Describe the emotion expressed in this image:  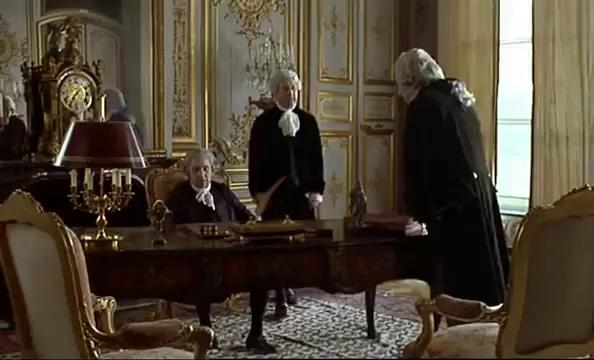
This person displays Suffering, valence and arousal with low intensity.